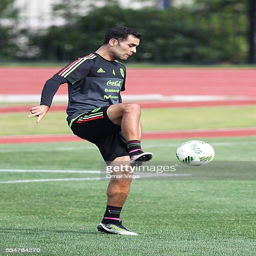
soccer player controls the ball during a training session